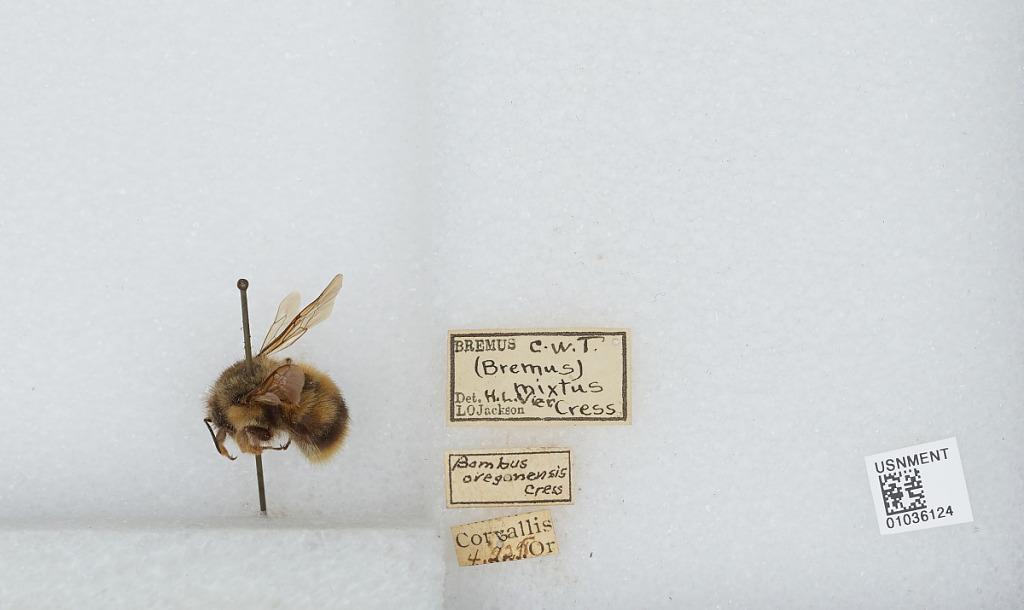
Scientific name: Bombus (Pyrobombus) mixtus Cresson
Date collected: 1898-4-22
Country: United States
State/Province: Oregon
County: Benton
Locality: Corvallis
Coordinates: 44.57, -123.28
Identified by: Jackson, L. O.